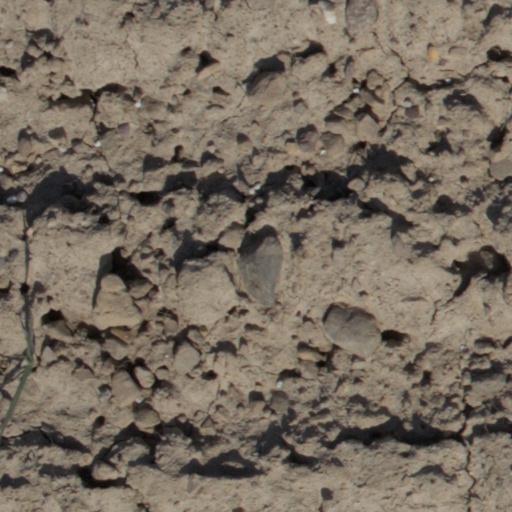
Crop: wheat